Geneviève Néron

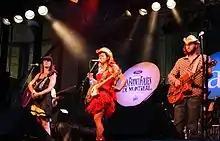
Geneviève Néron (centre) with Madame Moustache at FrancoFolies de Montréal

Geneviève Néron (born 24 July 1974) is a Québécoise actress and musician.